Upsweep

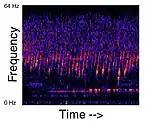
A spectrogram of Upsweep

Upsweep is a sound detected by the U.S. National Oceanic and Atmospheric Administration's (NOAA) equatorial autonomous hydrophone arrays. The sound was recorded in August 1991, using the Pacific Marine Environmental Laboratory's underwater sound surveillance system, SOSUS, and is loud enough to be detected throughout the entire Pacific Ocean. By 1996, early speculations that the sound originated from a biological source was dismissed. The sound consists of a long train of narrow-band upsweeping sounds that occur in intervals of several seconds each. Upsweep occurs and changes seasonally, and is therefore speculated by NOAA scientists to originate from areas of underwater volcanic activity.